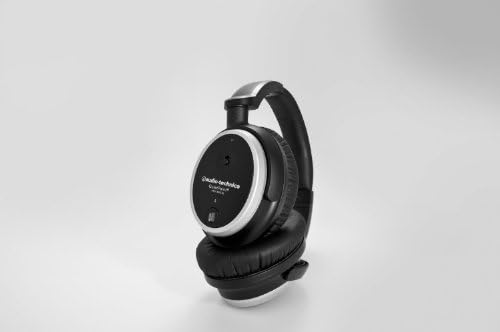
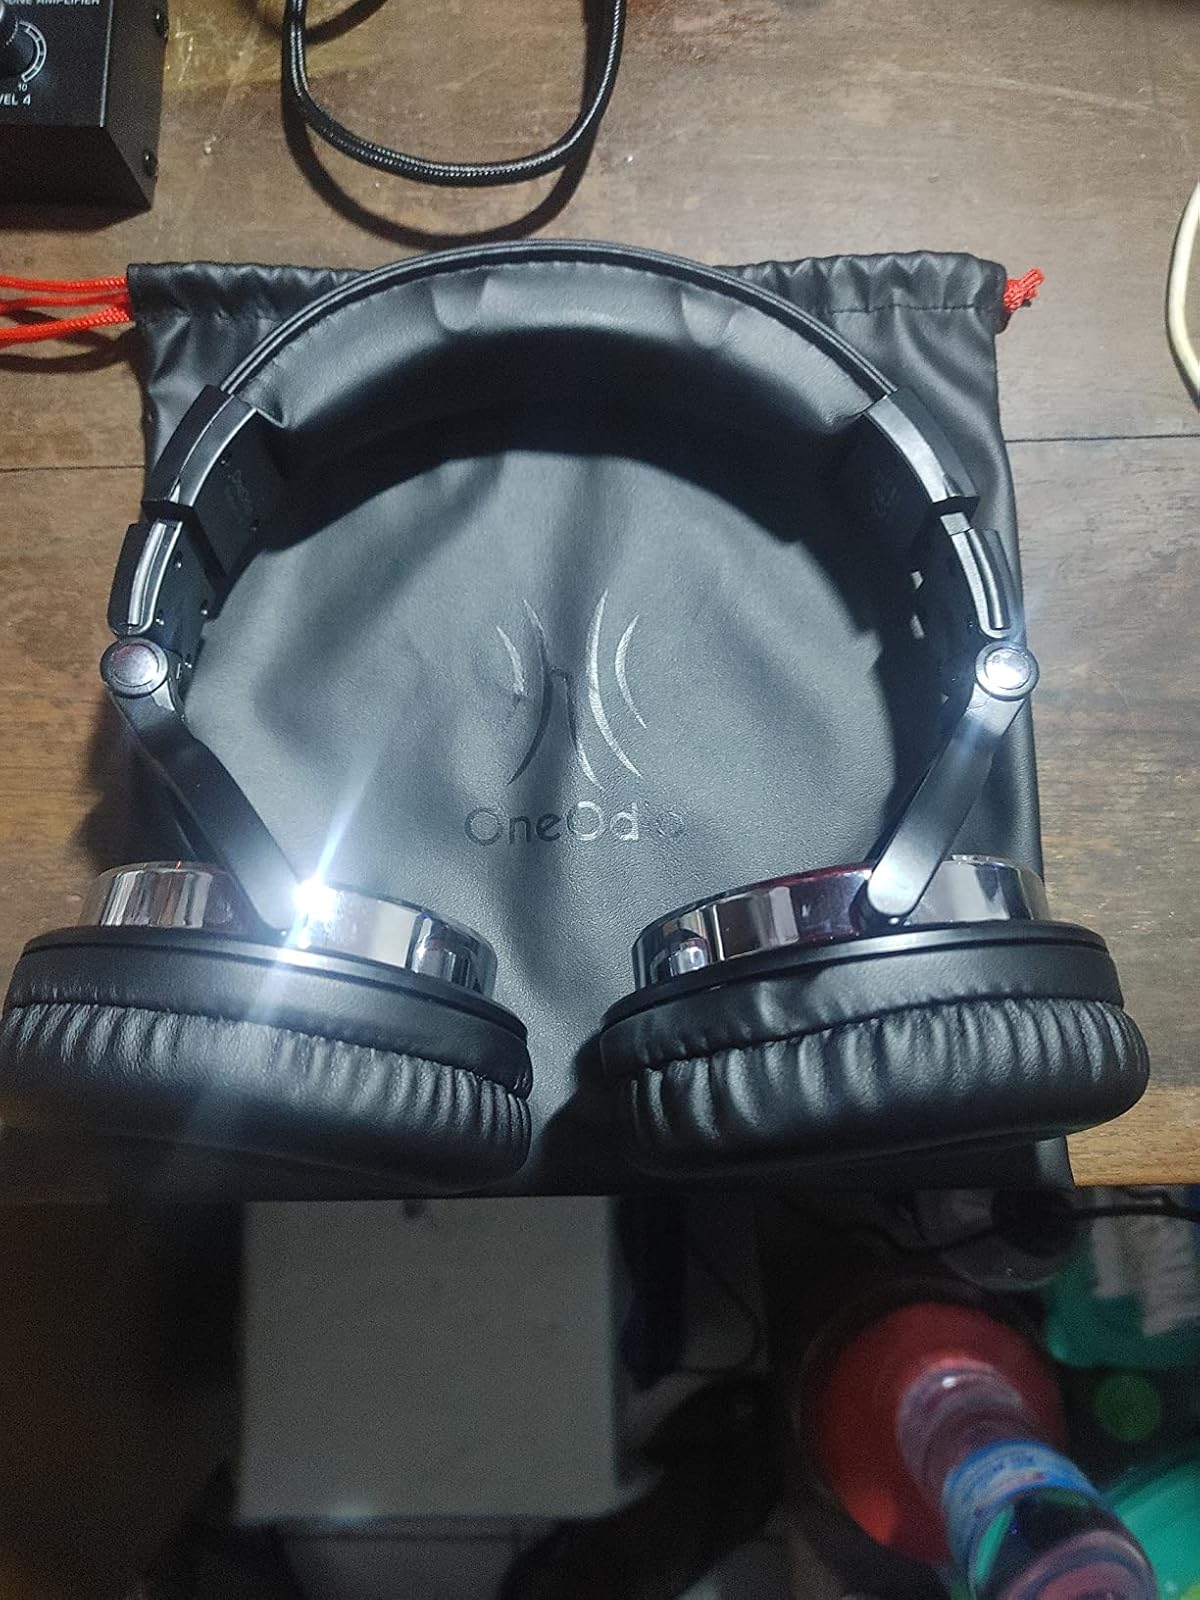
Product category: headphones
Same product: no